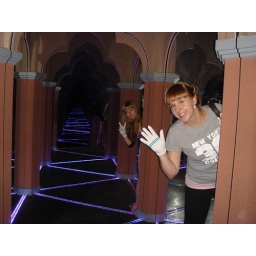
glass castle in Jeju